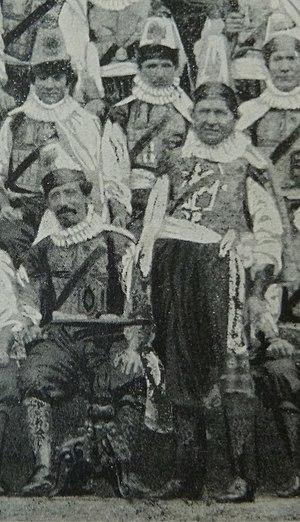
Portrait de Nicolas Jomouton assis à droite de Nicolas Bosret. Scan d'un détail d'une photogravure reproduisant une photographie du groupe des Molons de la royale Moncrabeau. La photographie reproduite date d'avant 1876 (mort de Nicolas Bosret) et d'avant 1865 selon Jacques Godenne qui la publie en 1901 (Source
Nicolas-Joseph Jomouton, né à Namur le 9 avril 1816 et mort dans cette même ville le 4 avril 1877, est un entrepreneur en peinture-décoration belge.